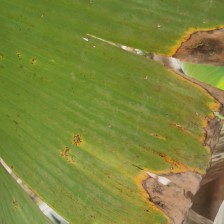
Label: pestalotiopsis